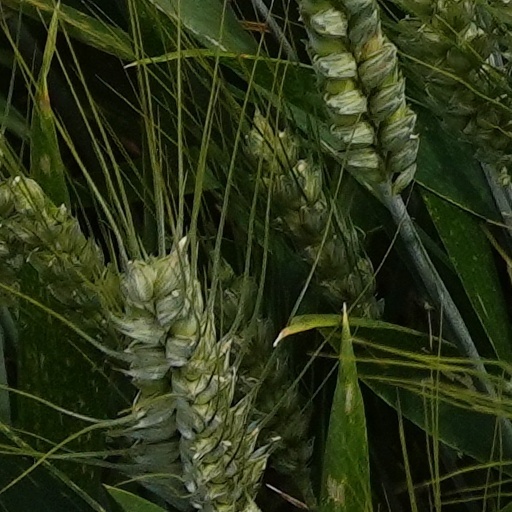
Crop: wheat